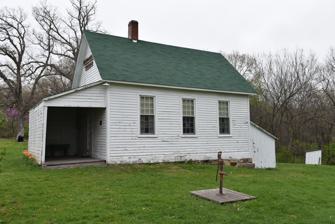
Building: East Amsterdam School
Country: United States of America
Year built: 1882
United States historic place East Amsterdam School U.S. National Register of Historic Places Show map of Iowa Show map of the United States Location 1010 198th Place Nearest city Pella, Iowa Coordinates 41°22′34″N 92°57′28″W / 41.37611°N 92.95778°W / 41.37611; -92.95778 Area less than one acre Built 1882 Built by Bootsma, Teunis & Co. Architectural style Late Victorian NRHP reference No. 00001471 Added to NRHP December 1, 2000 East Amsterdam School is a historic building located southwest of Pella, Iowa , United States.  The Wabash Railroad began construction of its line through this area in 1882.  The route split the Independent School District of Amsterdam in two, and it required that its only school building be torn down.  They decided to build two school buildings, East Amsterdam School and West Amsterdam School, so the districts children would not have to cross the tracks.  The west building is no longer extant. The East Amsterdam School was in use from 1882 to 1960 when it was closed by the Pella Community School District, with which it had merged in 1958. It is now a museum operated by the Pella Historical Society.  The building was listed on the National Register of Historic Places in 2000. The single-story, one-room, frame structure was completed in 1882 by Bootsma, Teunis & Co.  The open porch was added in 1905, and the lean-to was built around 1942.  There are two privies that sit 70 feet (21 m) behind the school building.  It is unknown when they were built, but they were extant when the school closed in 1960. They are not part of the historic designation. References